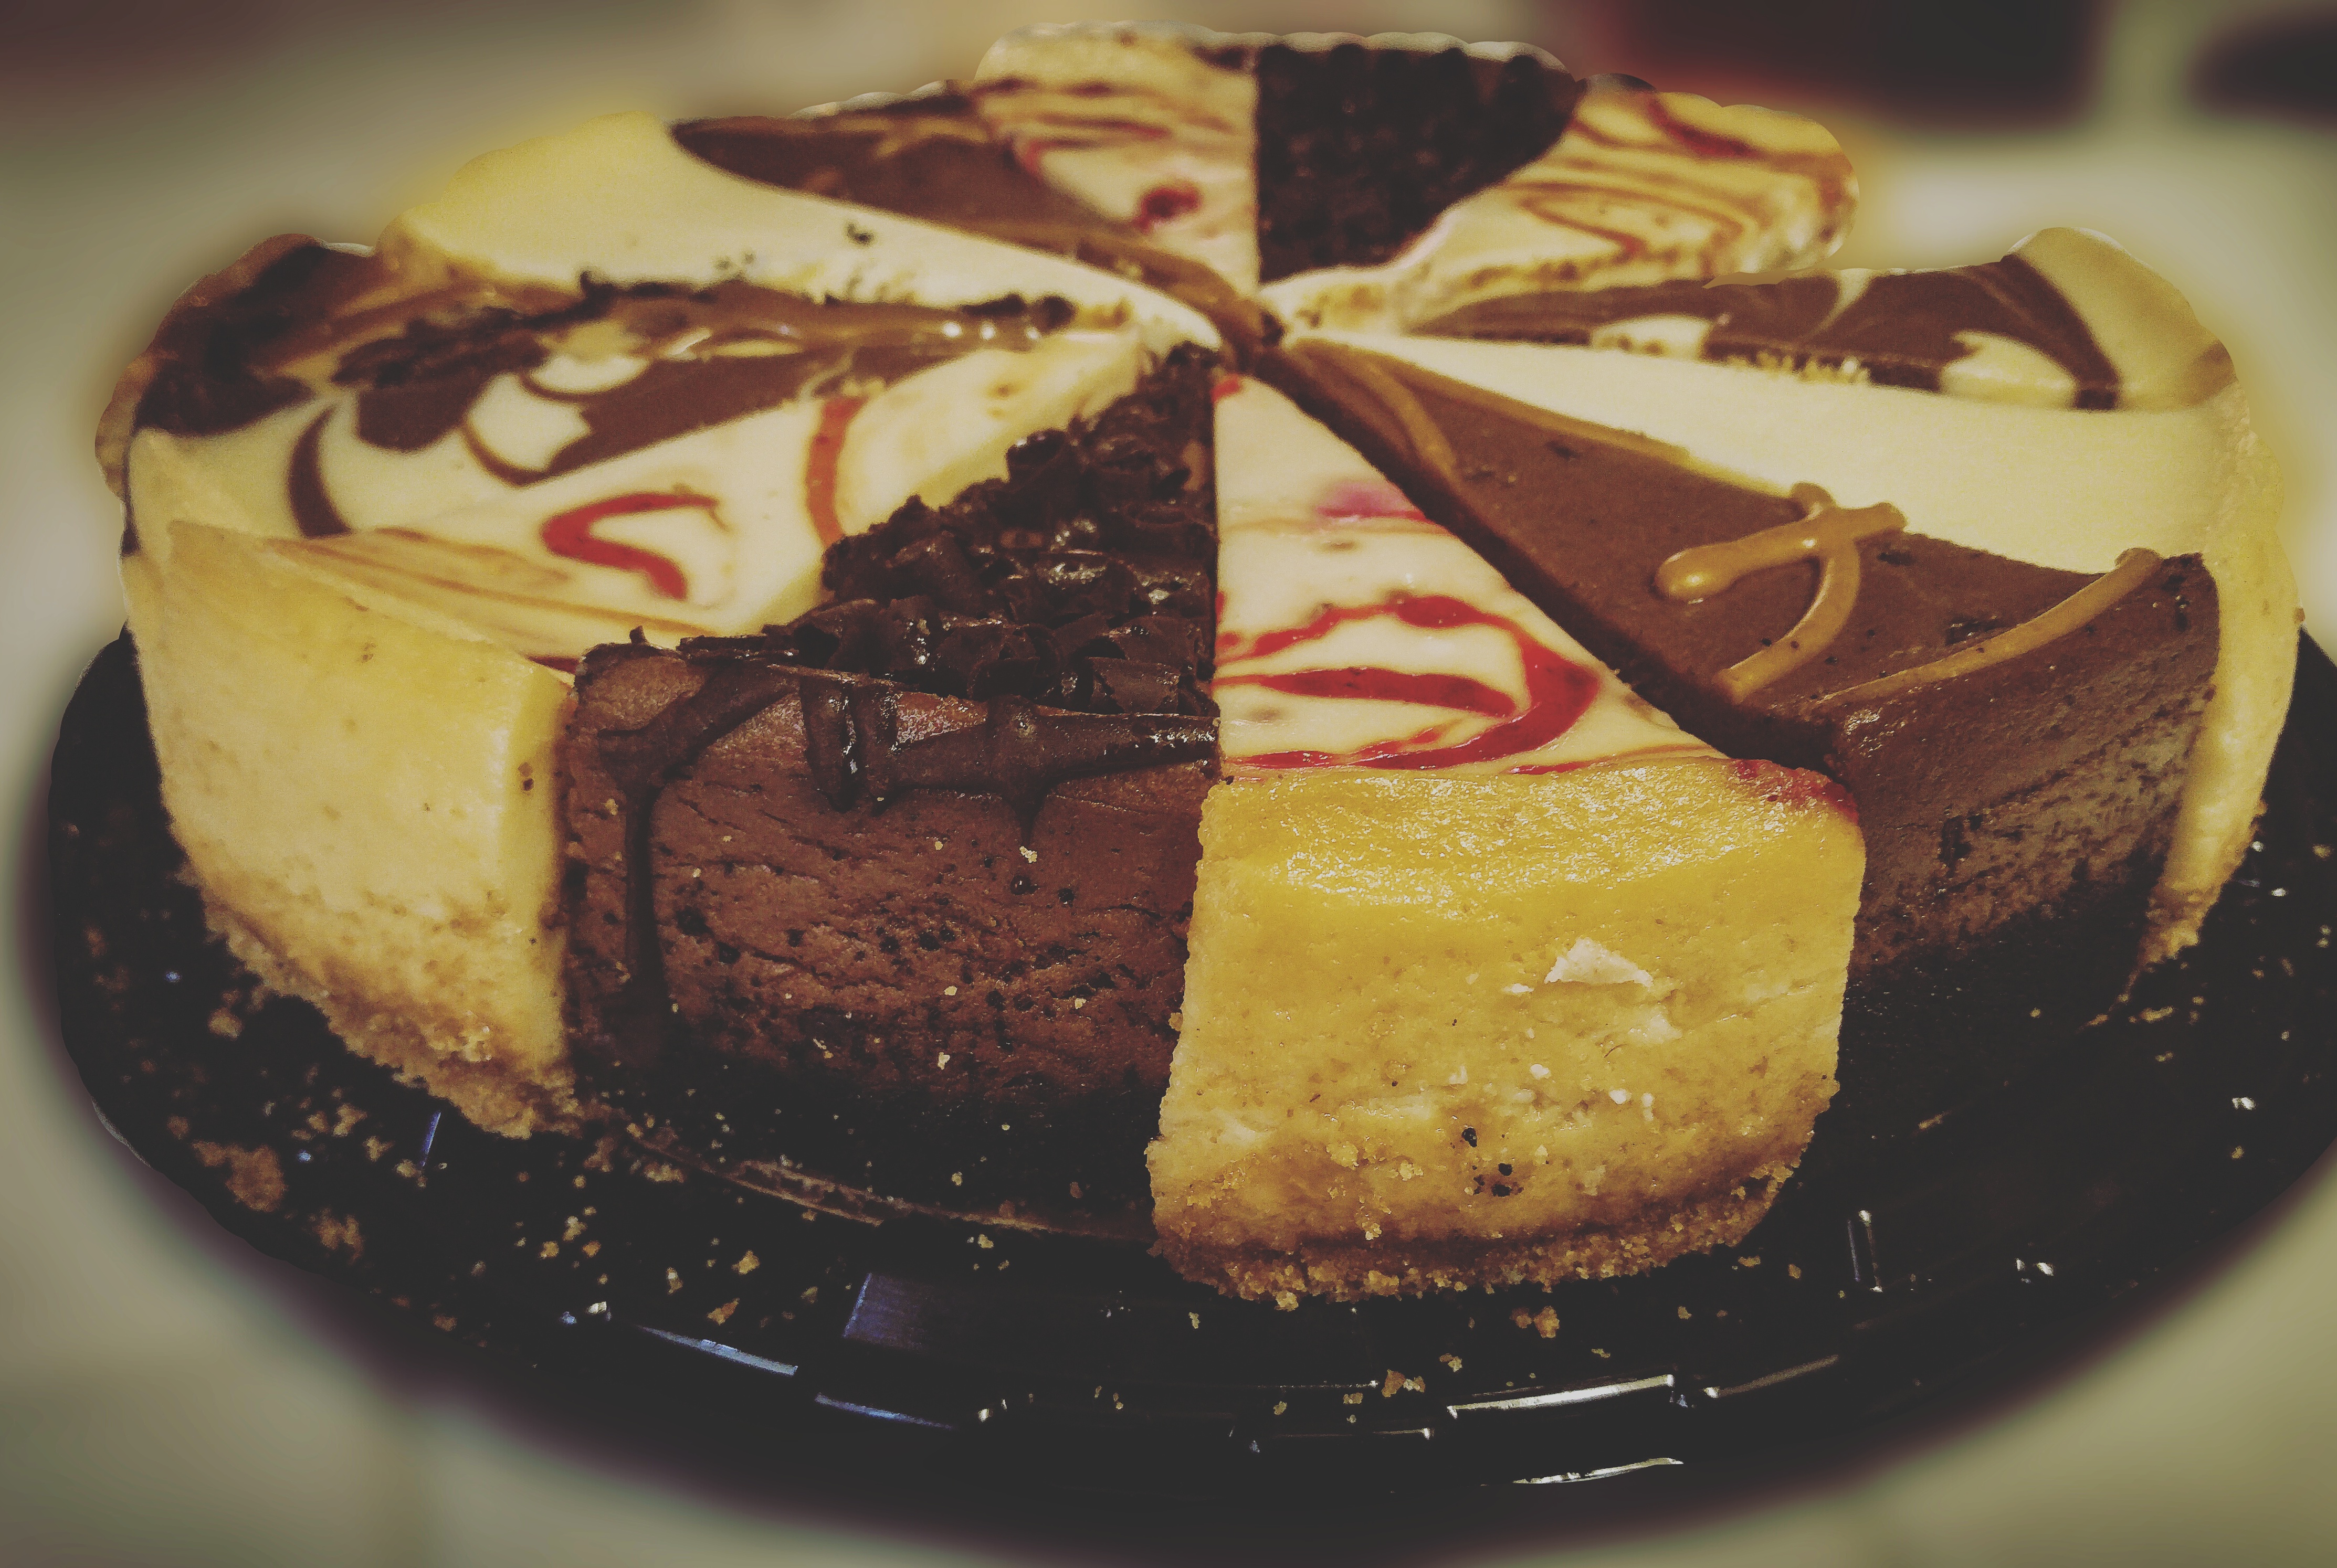
food, produce, plate, chocolate, baking, dessert, cake, pastry, chocolate cake, sweets, icing, sweetness, sliced, cheesecake, baked goods, flavor, torte, buttercream, chocolate brownie, sachertorte, semifreddo